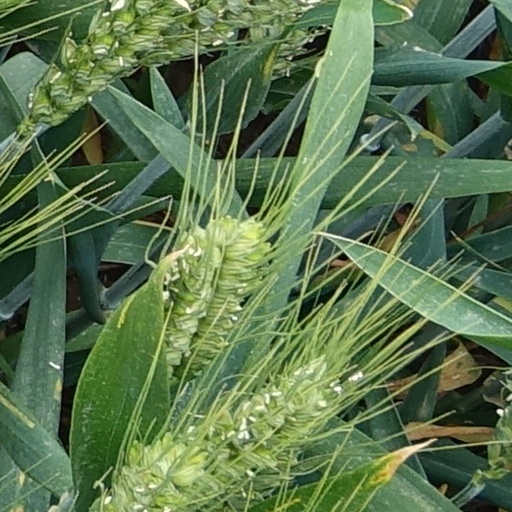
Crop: wheat